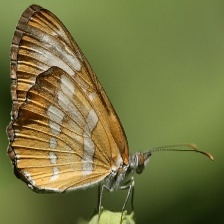
Species: MESTRA